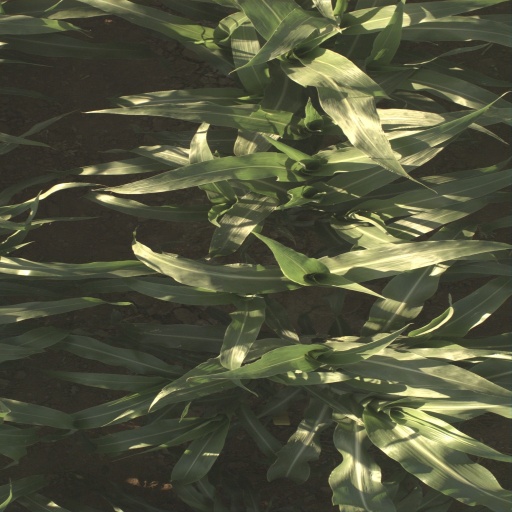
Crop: sorghum